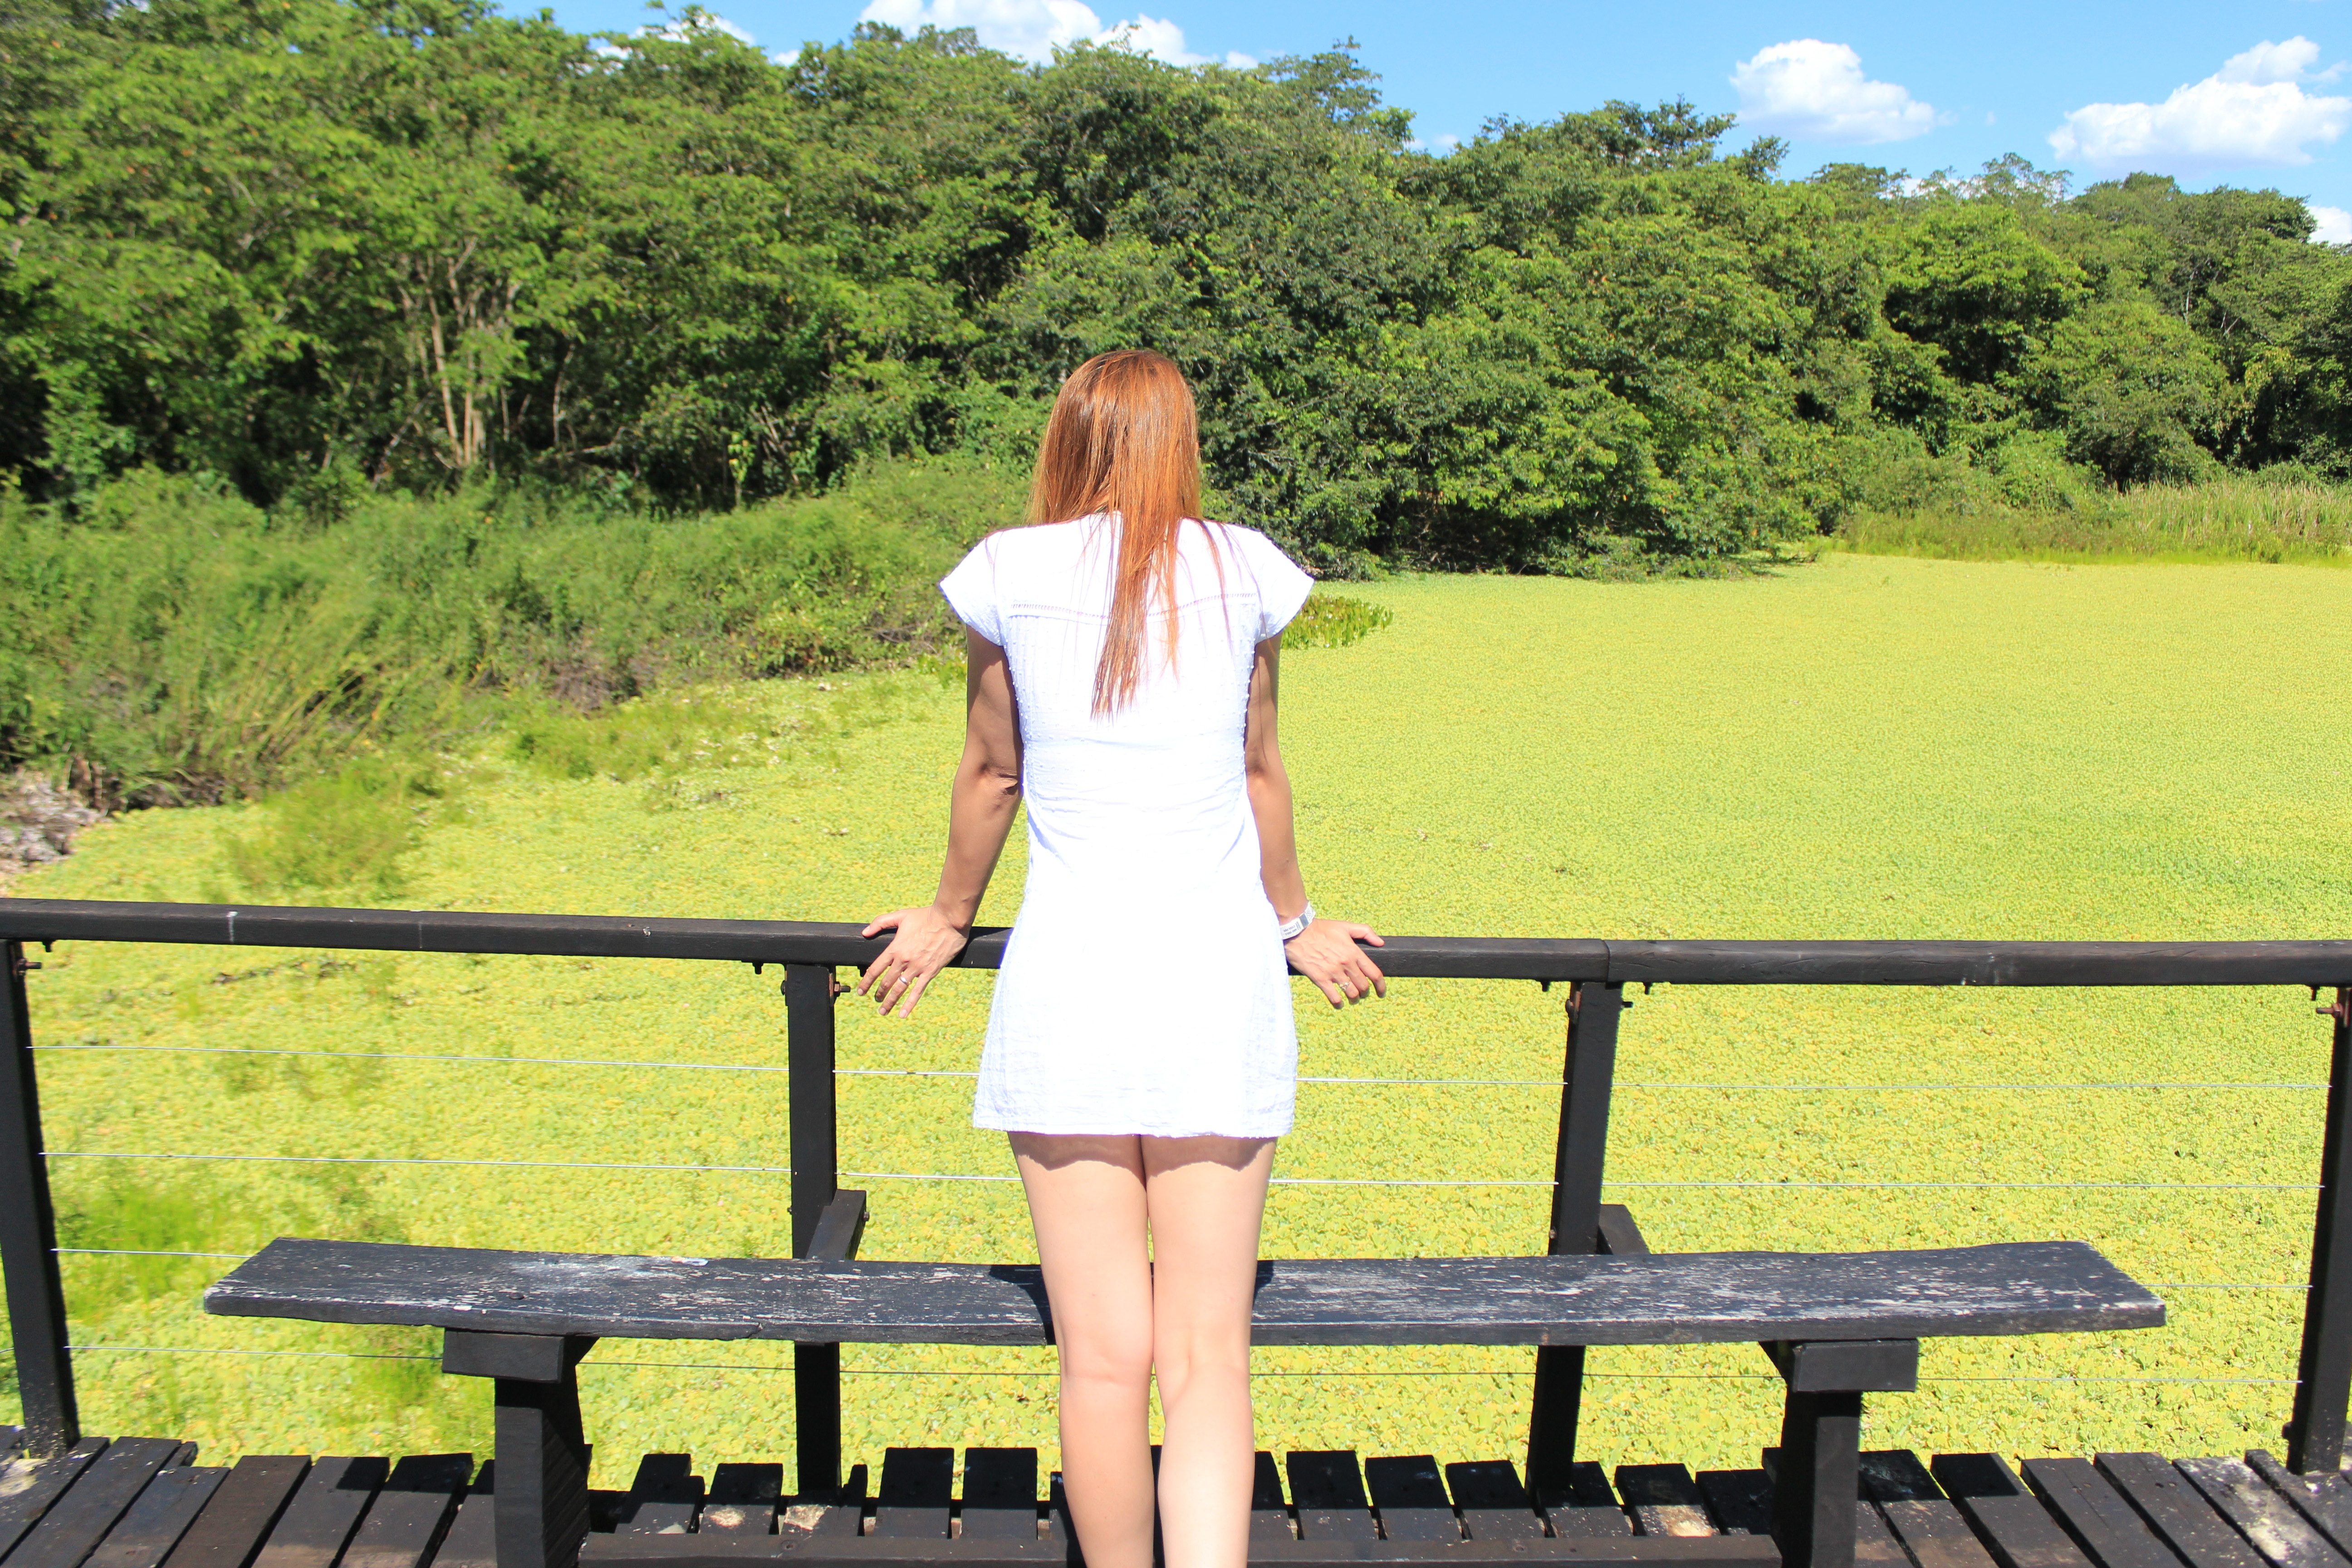
nature, bridge, vacation, pond, sitting, ride, furniture, leisure, redhead, water hyacinth, human positions, holy pond